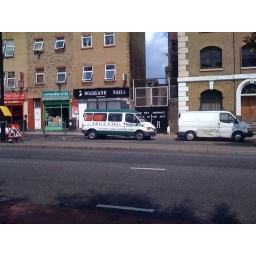
We took their Malvinas, they're coming for our white vans one by one